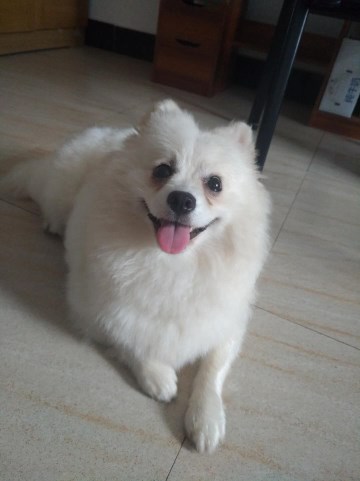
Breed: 1936-n000005-Pomeranian